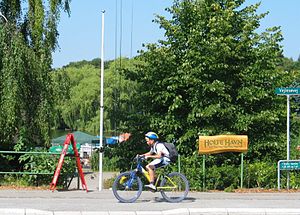
Holte Havn
Holte Havn, 2004. Indgang
Holte Havn.
Holte Havn er en cafe og spisested med is salg samt bådudlejning som er åbent i sommer halvåret beliggende direkte på sø kanten.. - Der er i Holte Havn en lille anløbsplads for mindre sejlskibe, et slæbested og Baadfarten har fast rutefart til havnen.